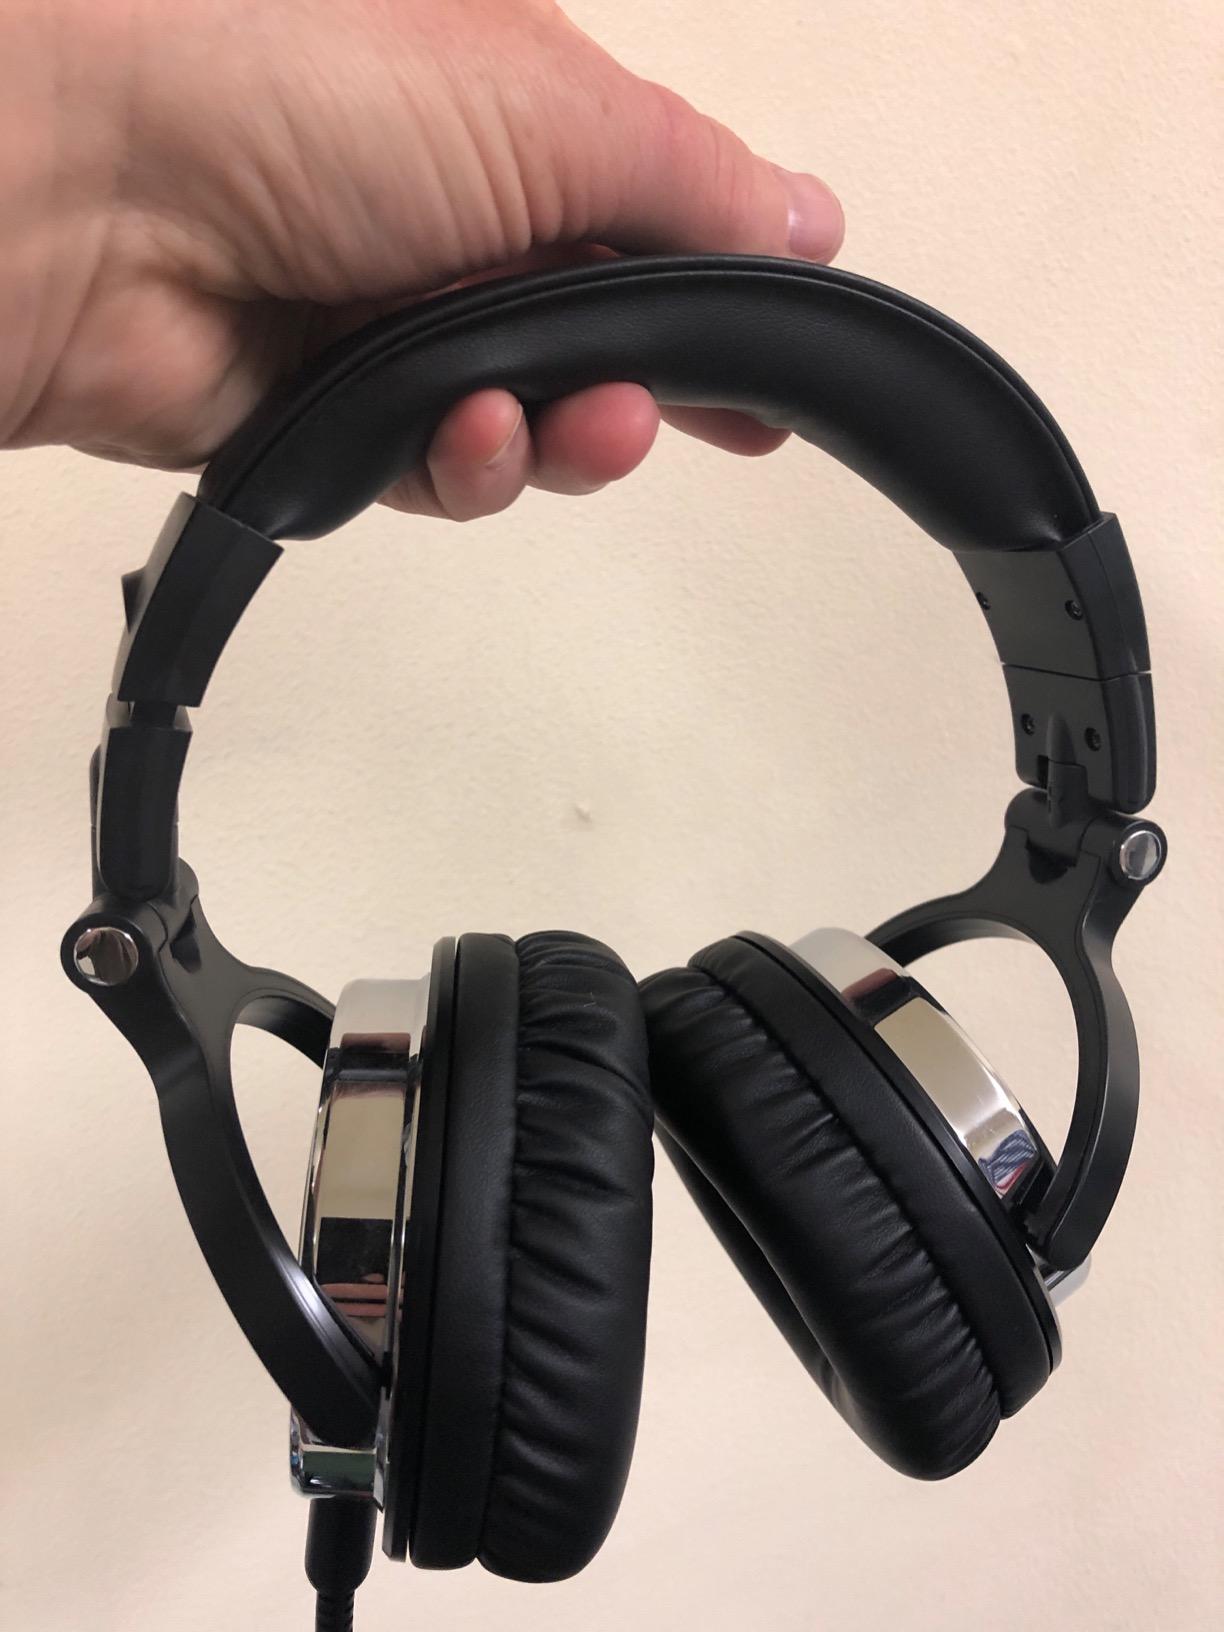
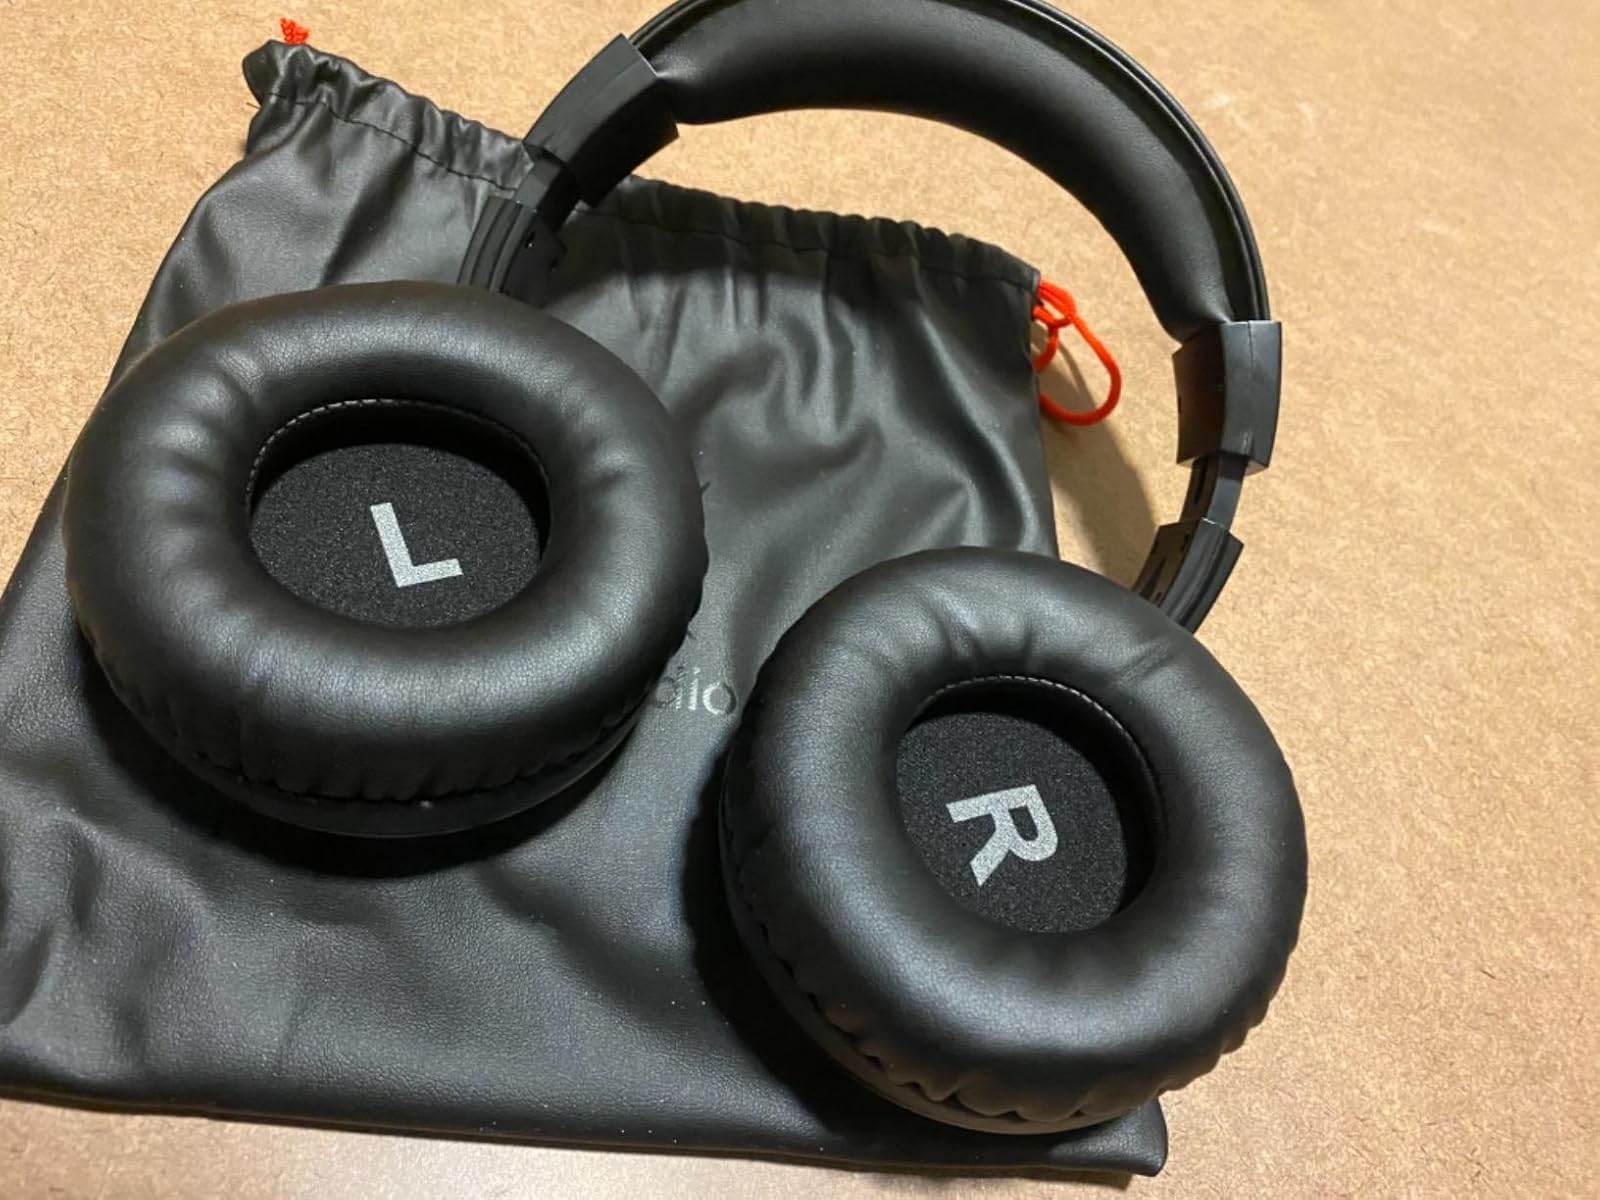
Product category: headphones
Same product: yes